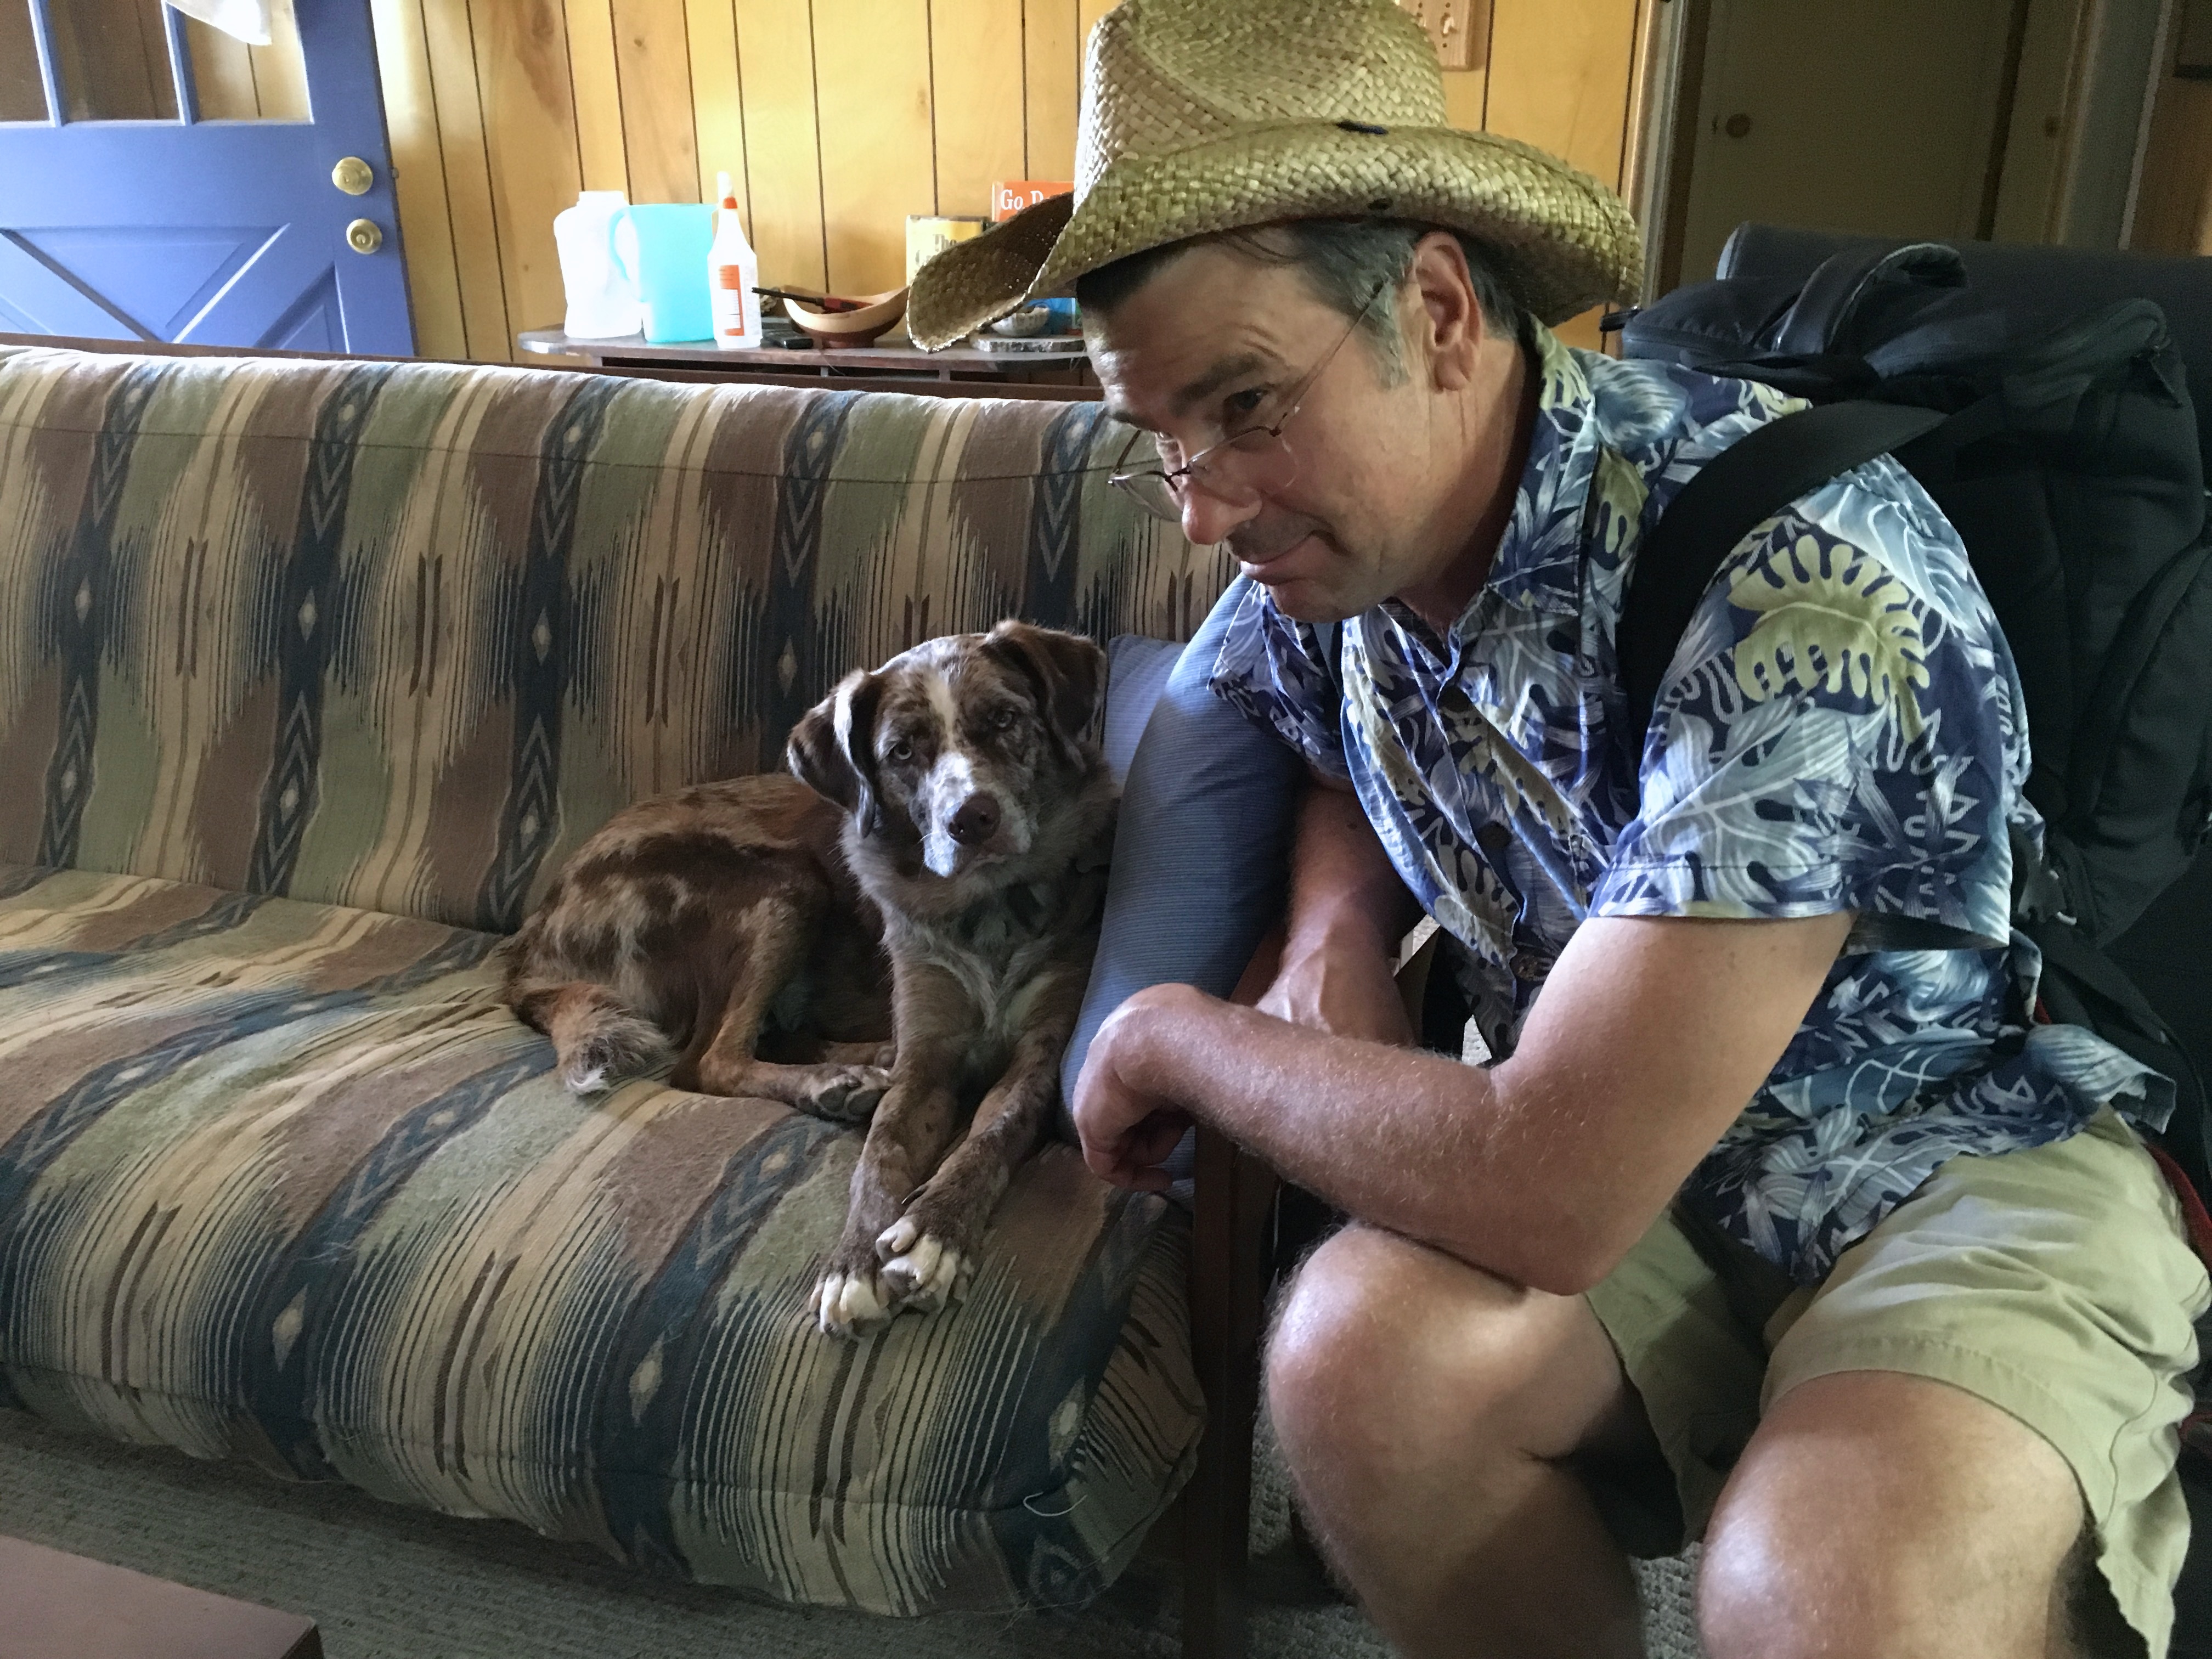
dog, felix, dog like mammal